Michalis Hatzigiannis

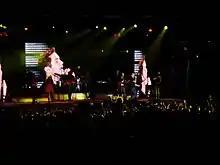
Hatzigiannis during a concert in 2009

In November 2009, "7" was included as a bonus when purchasing the newspaper "Real News". This version of the album included a new bonus song titled "Kati Leipi" (Something is missing), which was later released to radio stations. In late November 2009, Hatzigiannis will release his 8th studio album titled "Kolaz" (collage). The album will feature covers of popular songs by Mimmis Plesas, Marios Tokas, and Antonis Vardis to name a few. The first single from the album will be titled "Anna" and is a cover of a Kostas Karalis song. The album was later certified 4× platinum.